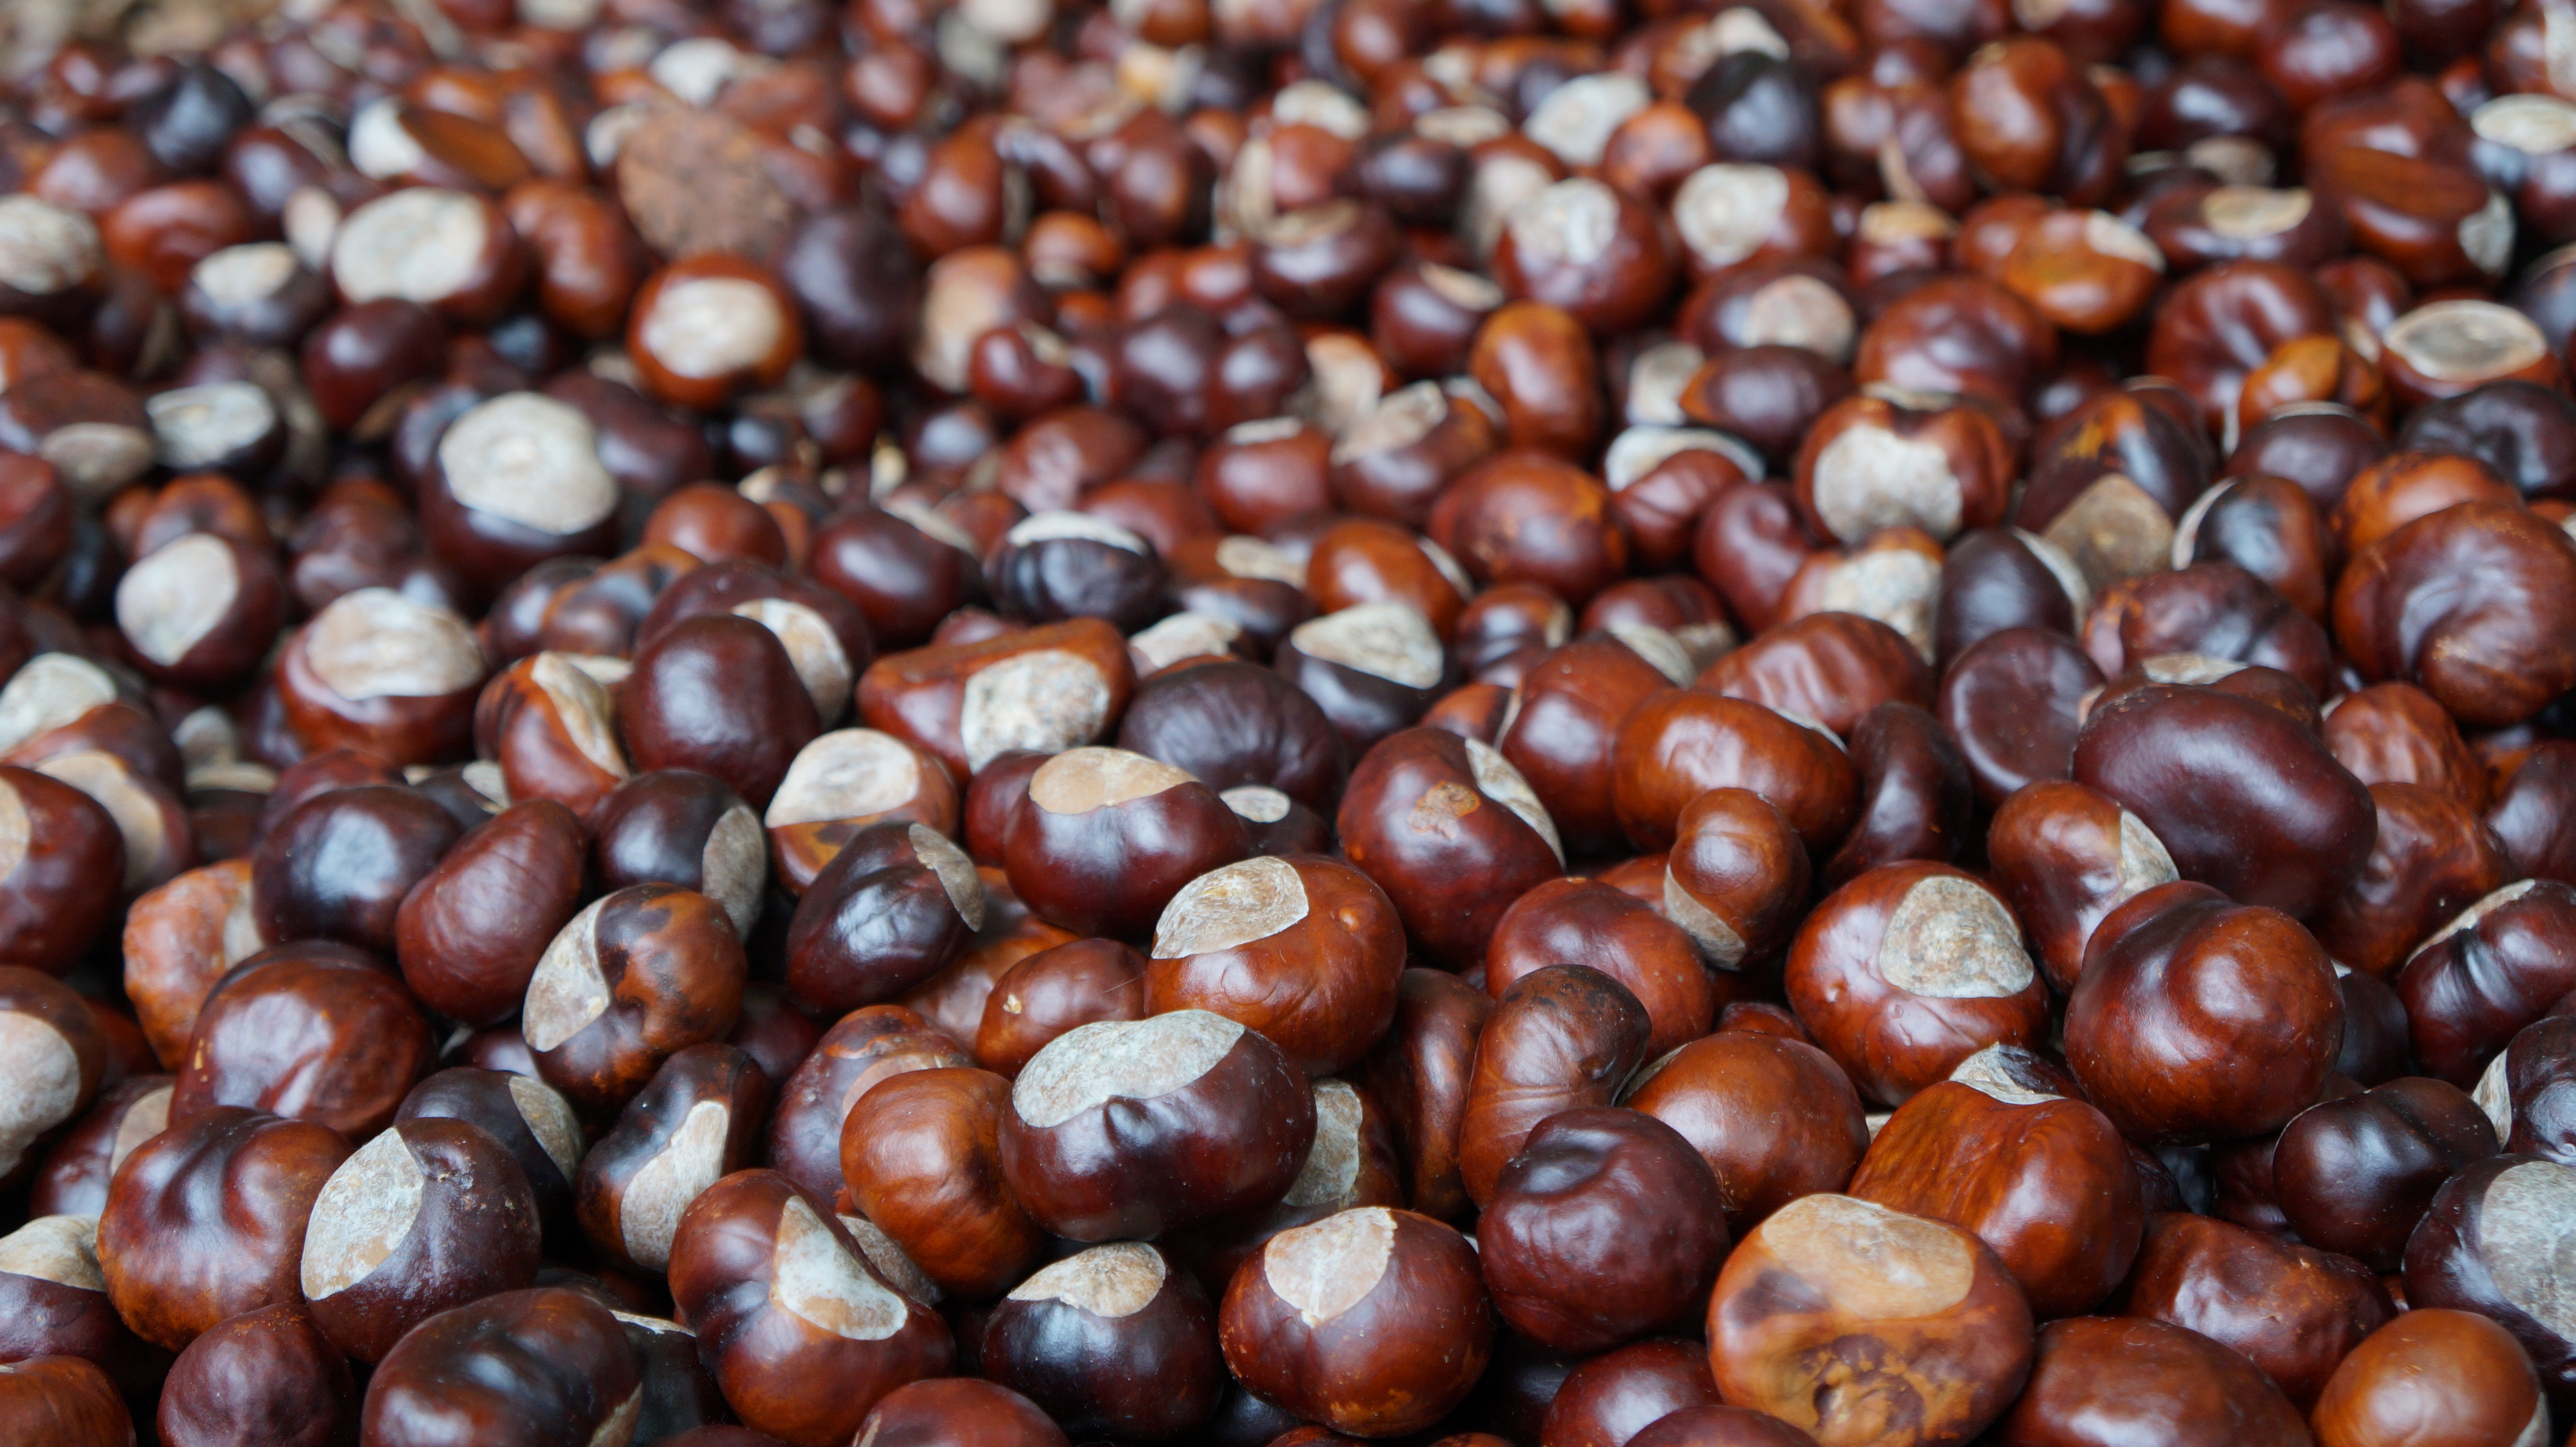
nature, fruit, decoration, food, produce, crop, autumn, brown, caffeine, hazelnut, chestnut, horse chestnut, chestnut fruit, snack food, nuts seeds